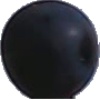
Label: Grape Blue 1